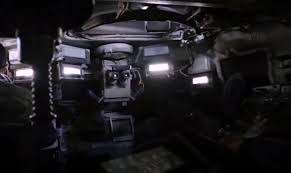
Label: BTR-80